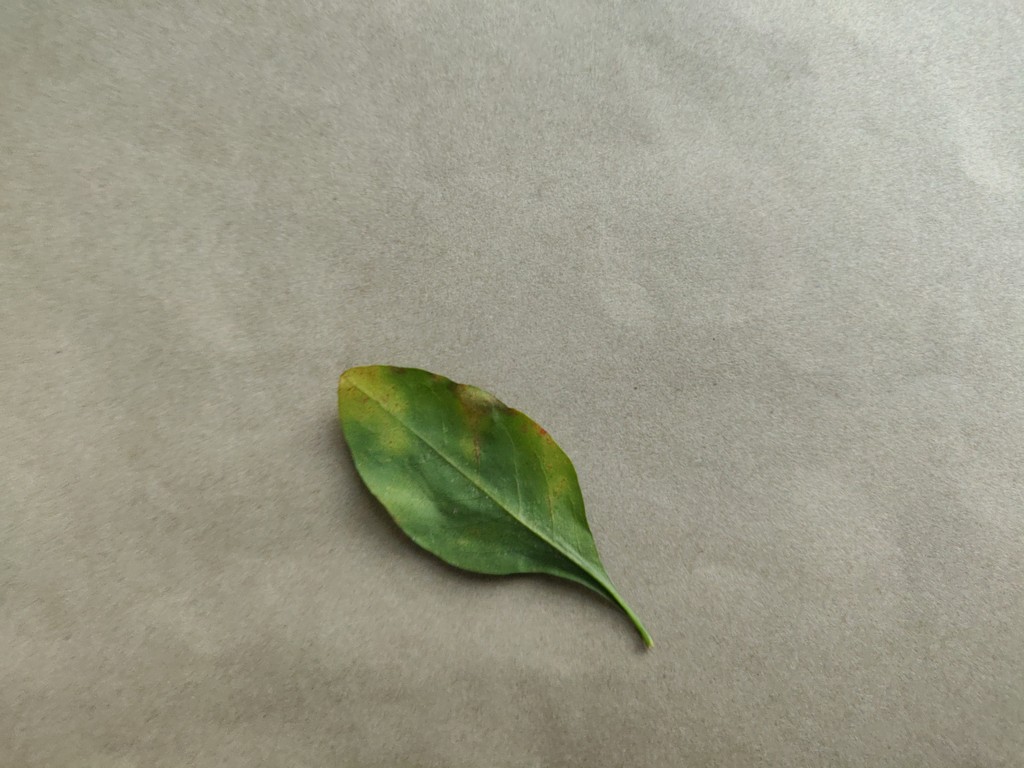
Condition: Unhealthy
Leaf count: single
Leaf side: back